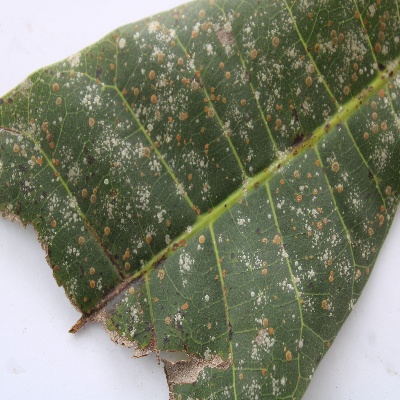
Crop: Cashew
Condition: red rust